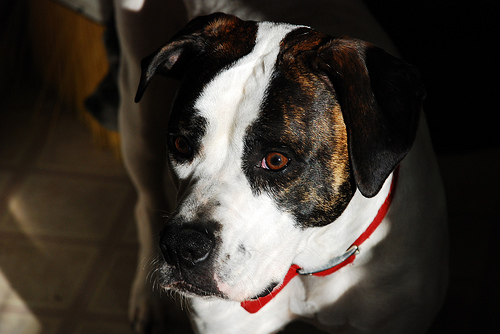
Animal: dog
Breed: american_bulldog